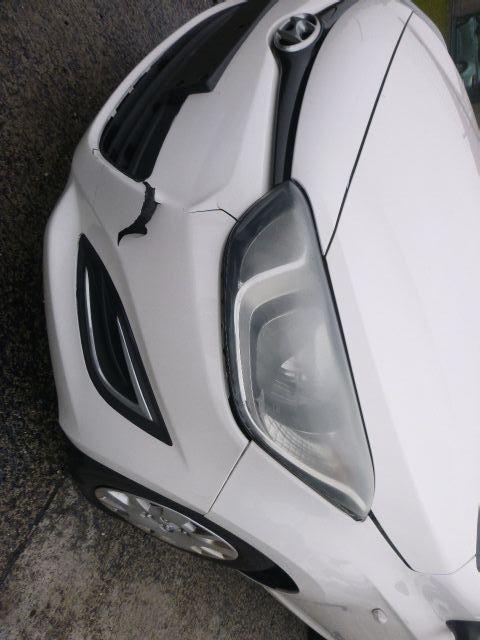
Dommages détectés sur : pare-choc avant, capot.
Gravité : mineur